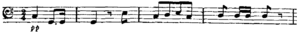
Robert le Diable est un opéra en cinq actes sur un livret d'Eugène Scribe et Germain Delavigne, et une musique composée par Giacomo Meyerbeer. Adaptée de la légende médiévale de Robert le Diable, l’œuvre est le dixième opéra de Giacomo Meyerbeer, et son premier composé pour l’Opéra de Paris.